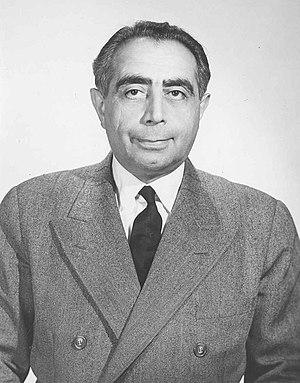
La Révolution du Roi et du Peuple ou Révolution du Roi et de la Nation, popularisée sous le nom de Révolution Blanche, est une série de réformes à grande portée lancée en 1963 par le dernier Shah d'Iran, Mohammad Reza Pahlavi et appliquée par ses Premiers Ministres successifs Ali Amini, Asadollah Alam, Hassan Ali Mansour et Amir Abbas Hoveida. Le programme tire son nom du projet en 6 points conçu par Ali Amini et présenté devant le Congrès national des agriculteurs d'Iran le 11 janvier 1963, et qui fut approuvé par référendum le 26 janvier 1963.
La crise d'Abadan s'est déroulée entre 1951 et 1954, après la nationalisation par l'Iran des installations de l'Anglo-Iranian Oil Company en mars 1951 et l'expulsion des sociétés pétrolières britanniques des raffineries de la ville d'Abadan. La crise plomba très vite l'économie du pays et la situation politique dégénéra. La crise atteignit son sommet avec la tentative de coup d'état menés par les services secrets britanniques et américains, l'exil du chah Mohammad Reza Pahlavi et qui se solda par le renversement du premier ministre Mohammad Mossadegh. La crise prit fin en octobre 1954 avec la signature de nouveaux contrats pétroliers avec les compagnies occidentales pour 25 ans, ce qui coïncide avec la fin du règne de Mohammad Reza Shah Pahlavi lors de la révolution iranienne.